Chatuchak district

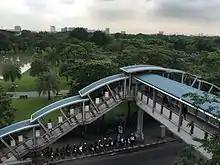
Chatuchak Park seen from Mo Chit BTS Station

Adjoining the Chatuchak Weekend Market to the north is the Chatuchak Park complex, covering 1.13 km of a former State Railway of Thailand golf course consisting of Chatuchak Park (สวนจตุจักร), Queen Sirikit Park (สวนสมเด็จพระนางเจ้าสิริกิติ์ฯ), and Wachirabenchathat Park (สวนวชิรเบญจทัศ).